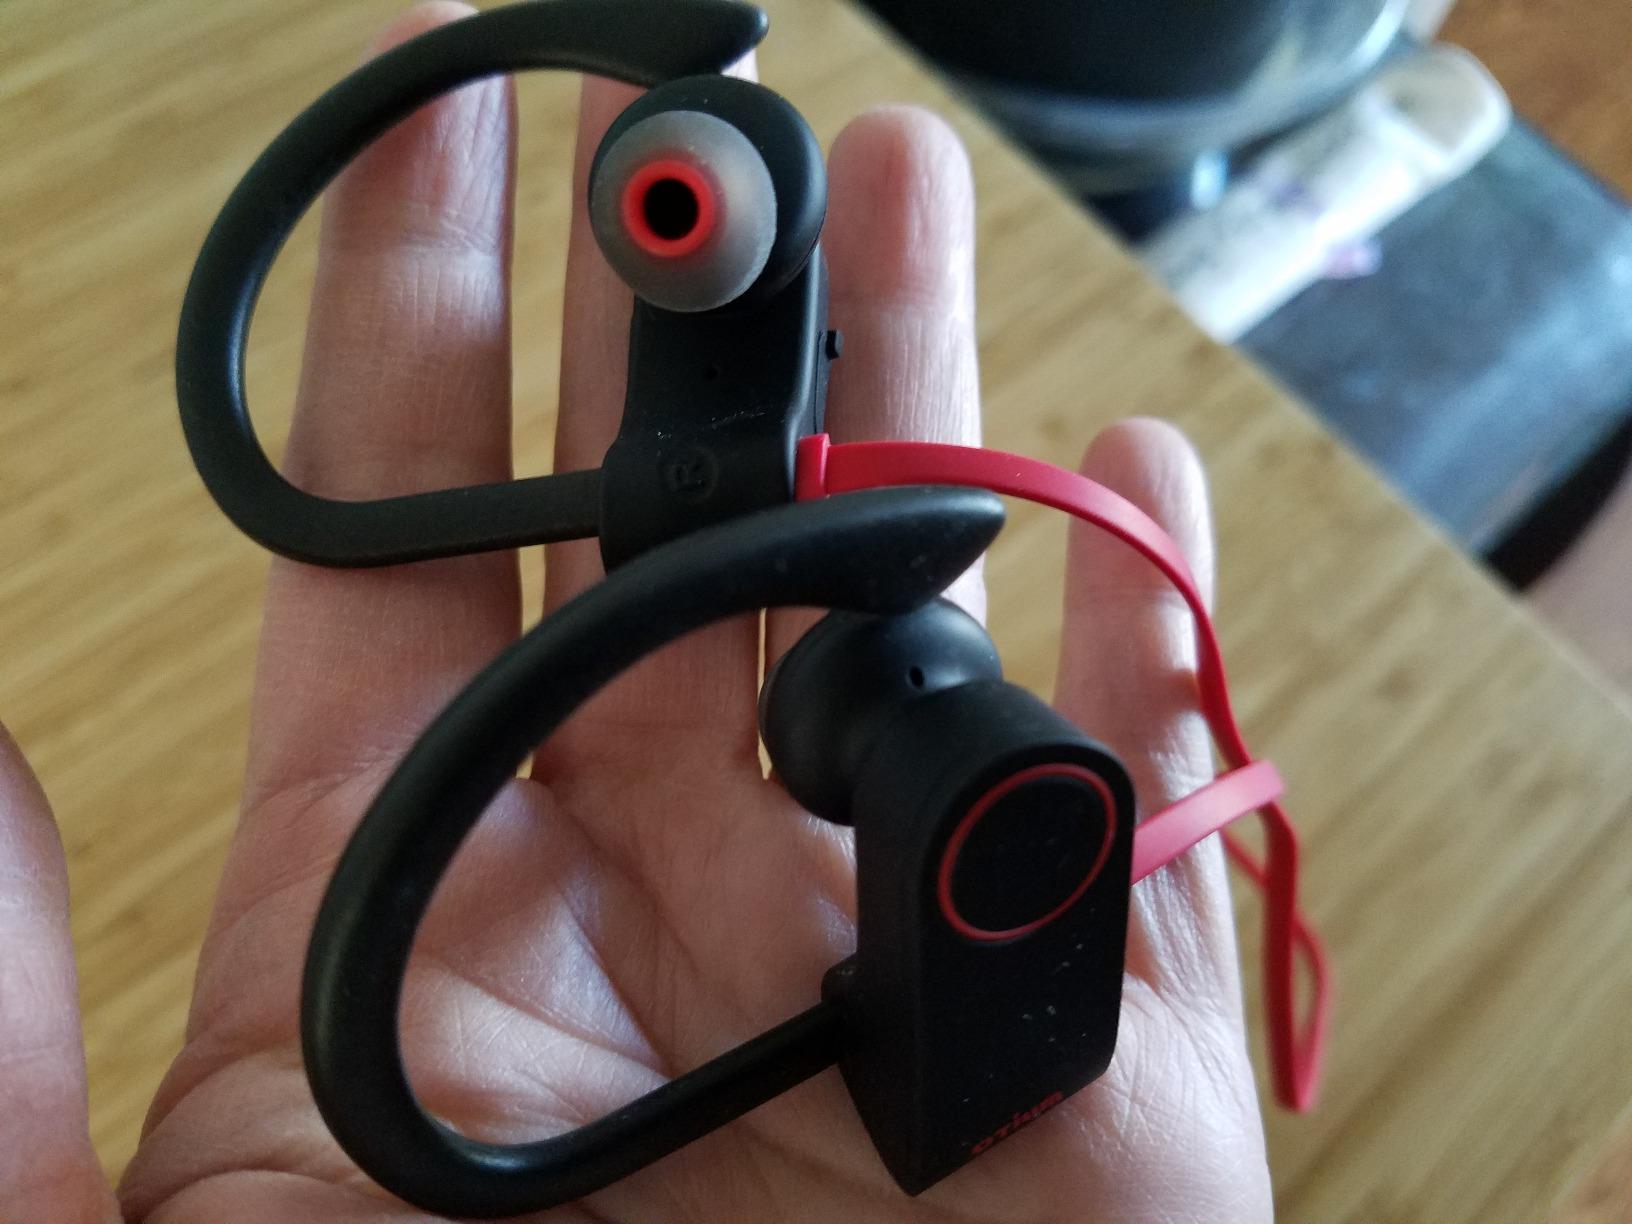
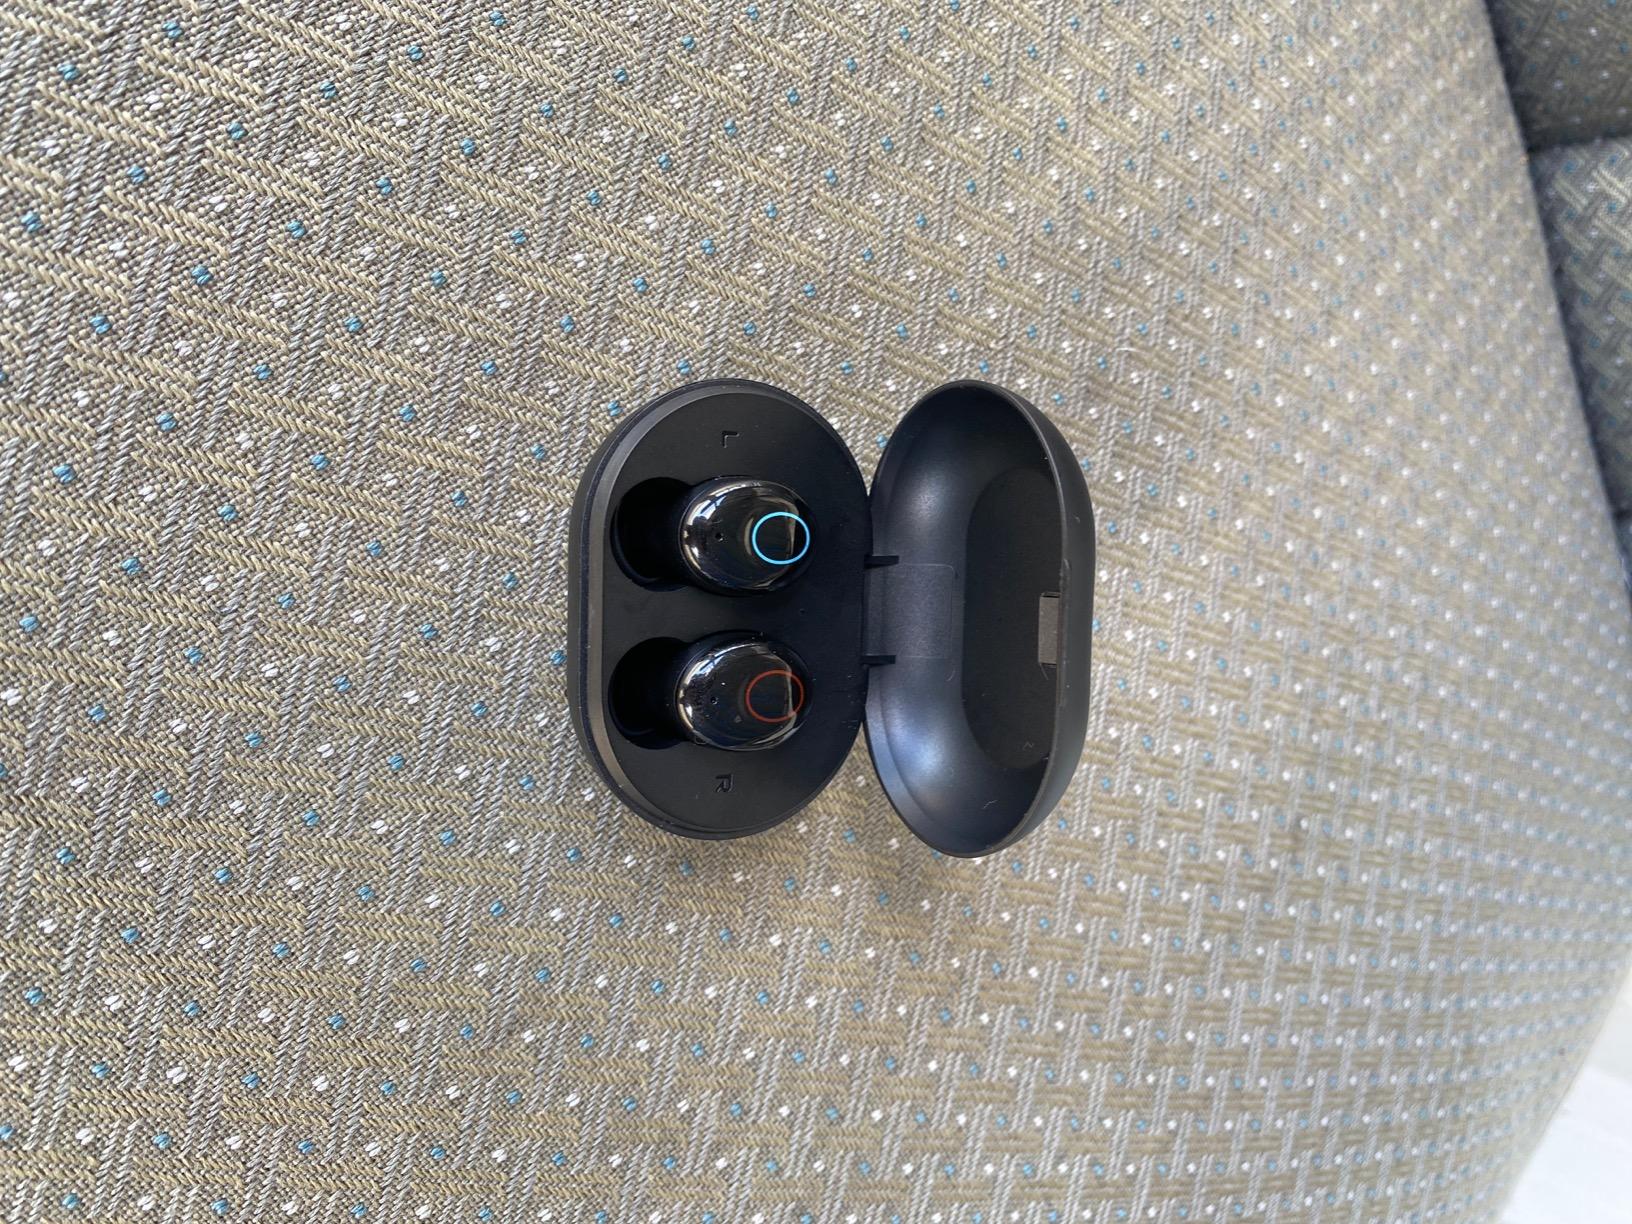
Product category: earbuds
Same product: no